Dan Patch Line Bridge

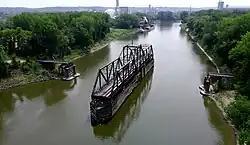
Dan Patch Line bridge in the open position

The Dan Patch Line Bridge is a railroad swing bridge that carries the Canadian Pacific Railway's MN&S Subdivision across the Minnesota River in the U.S. state of Minnesota. The MN&S Subdivision originated as the Minneapolis, St. Paul, Rochester and Dubuque Electric Traction Company, more commonly known as the Dan Patch Lines. Today's name for the rail line comes from the Minneapolis, Northfield and Southern Railroad, which took over the Dan Patch route after the original railroad fell into bankruptcy. Despite being met by Canadian Pacific rails at either end, the bridge itself is owned by the Twin Cities and Western Railroad which has trackage rights on the CP line to the north. The TC&W purchased the bridge in order to protect a route that may become important in the future.